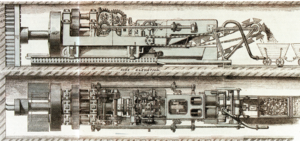
Un tunnelier est une machine permettant d'excaver des tunnels dans des sols et des roches variées allant du sable au granite. Le diamètre des tunnels circulaires percés est compris actuellement entre un et 17,6 mètres. Pour les percements d’un diamètre inférieur à 1,5 ou 2 mètres ces machines sont appelées microtunneliers.